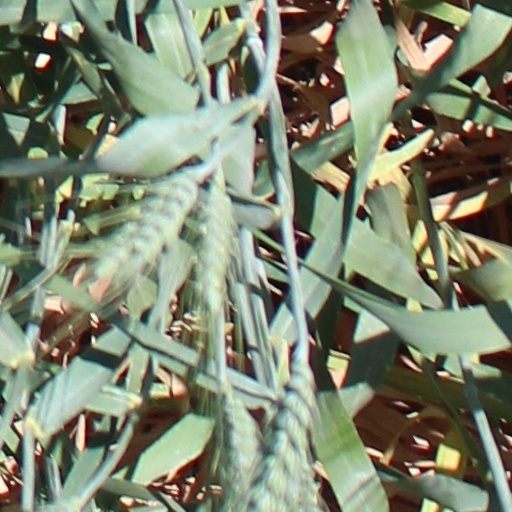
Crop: wheat